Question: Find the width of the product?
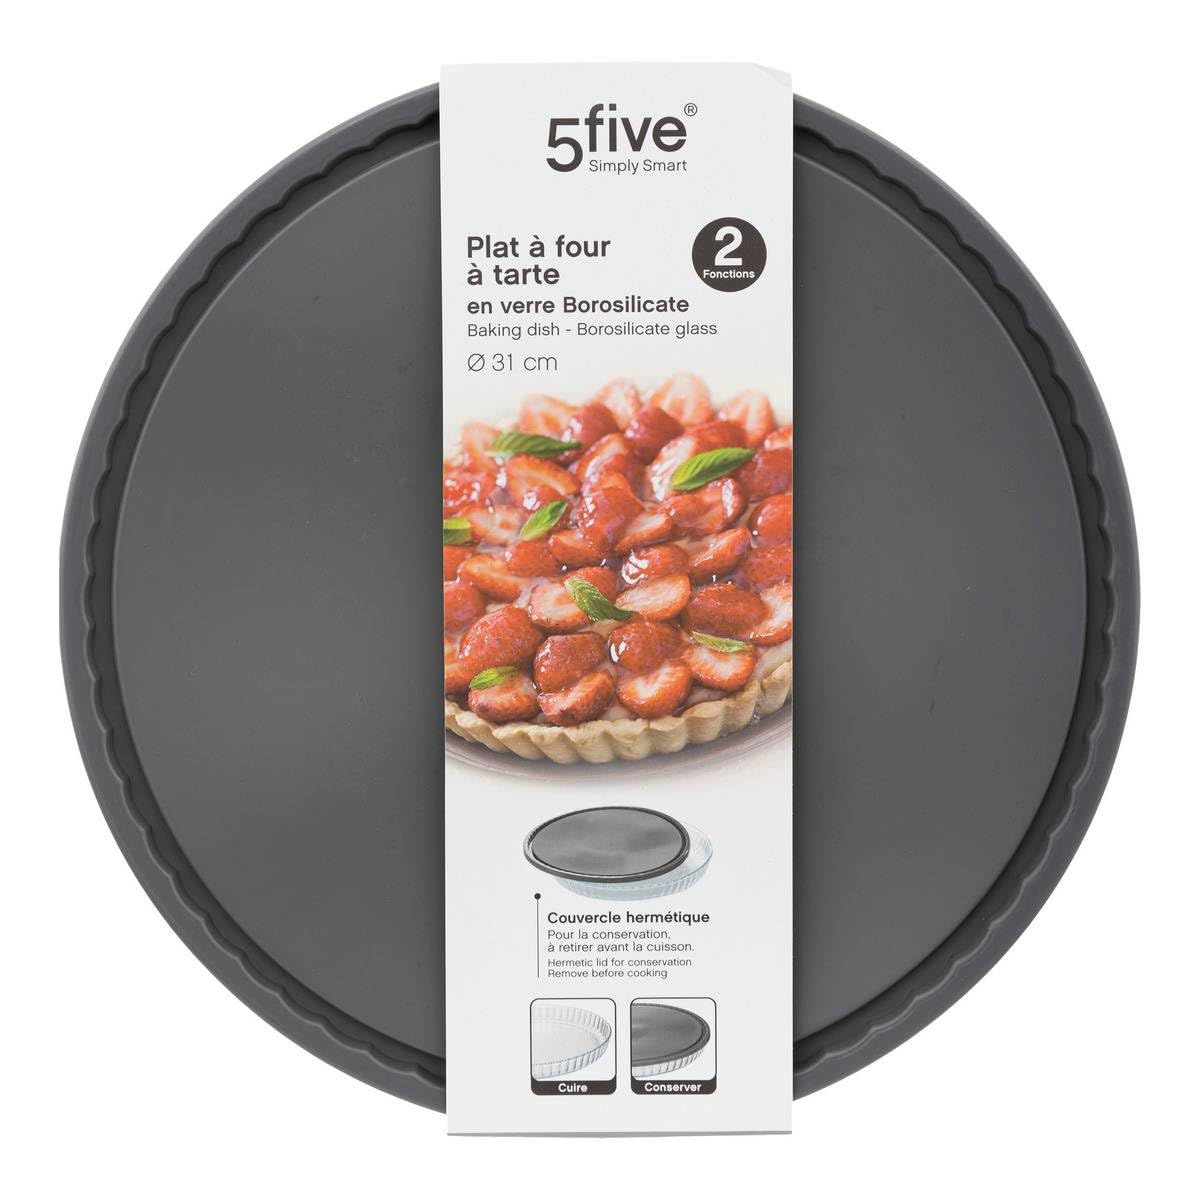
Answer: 31.0 centimetre